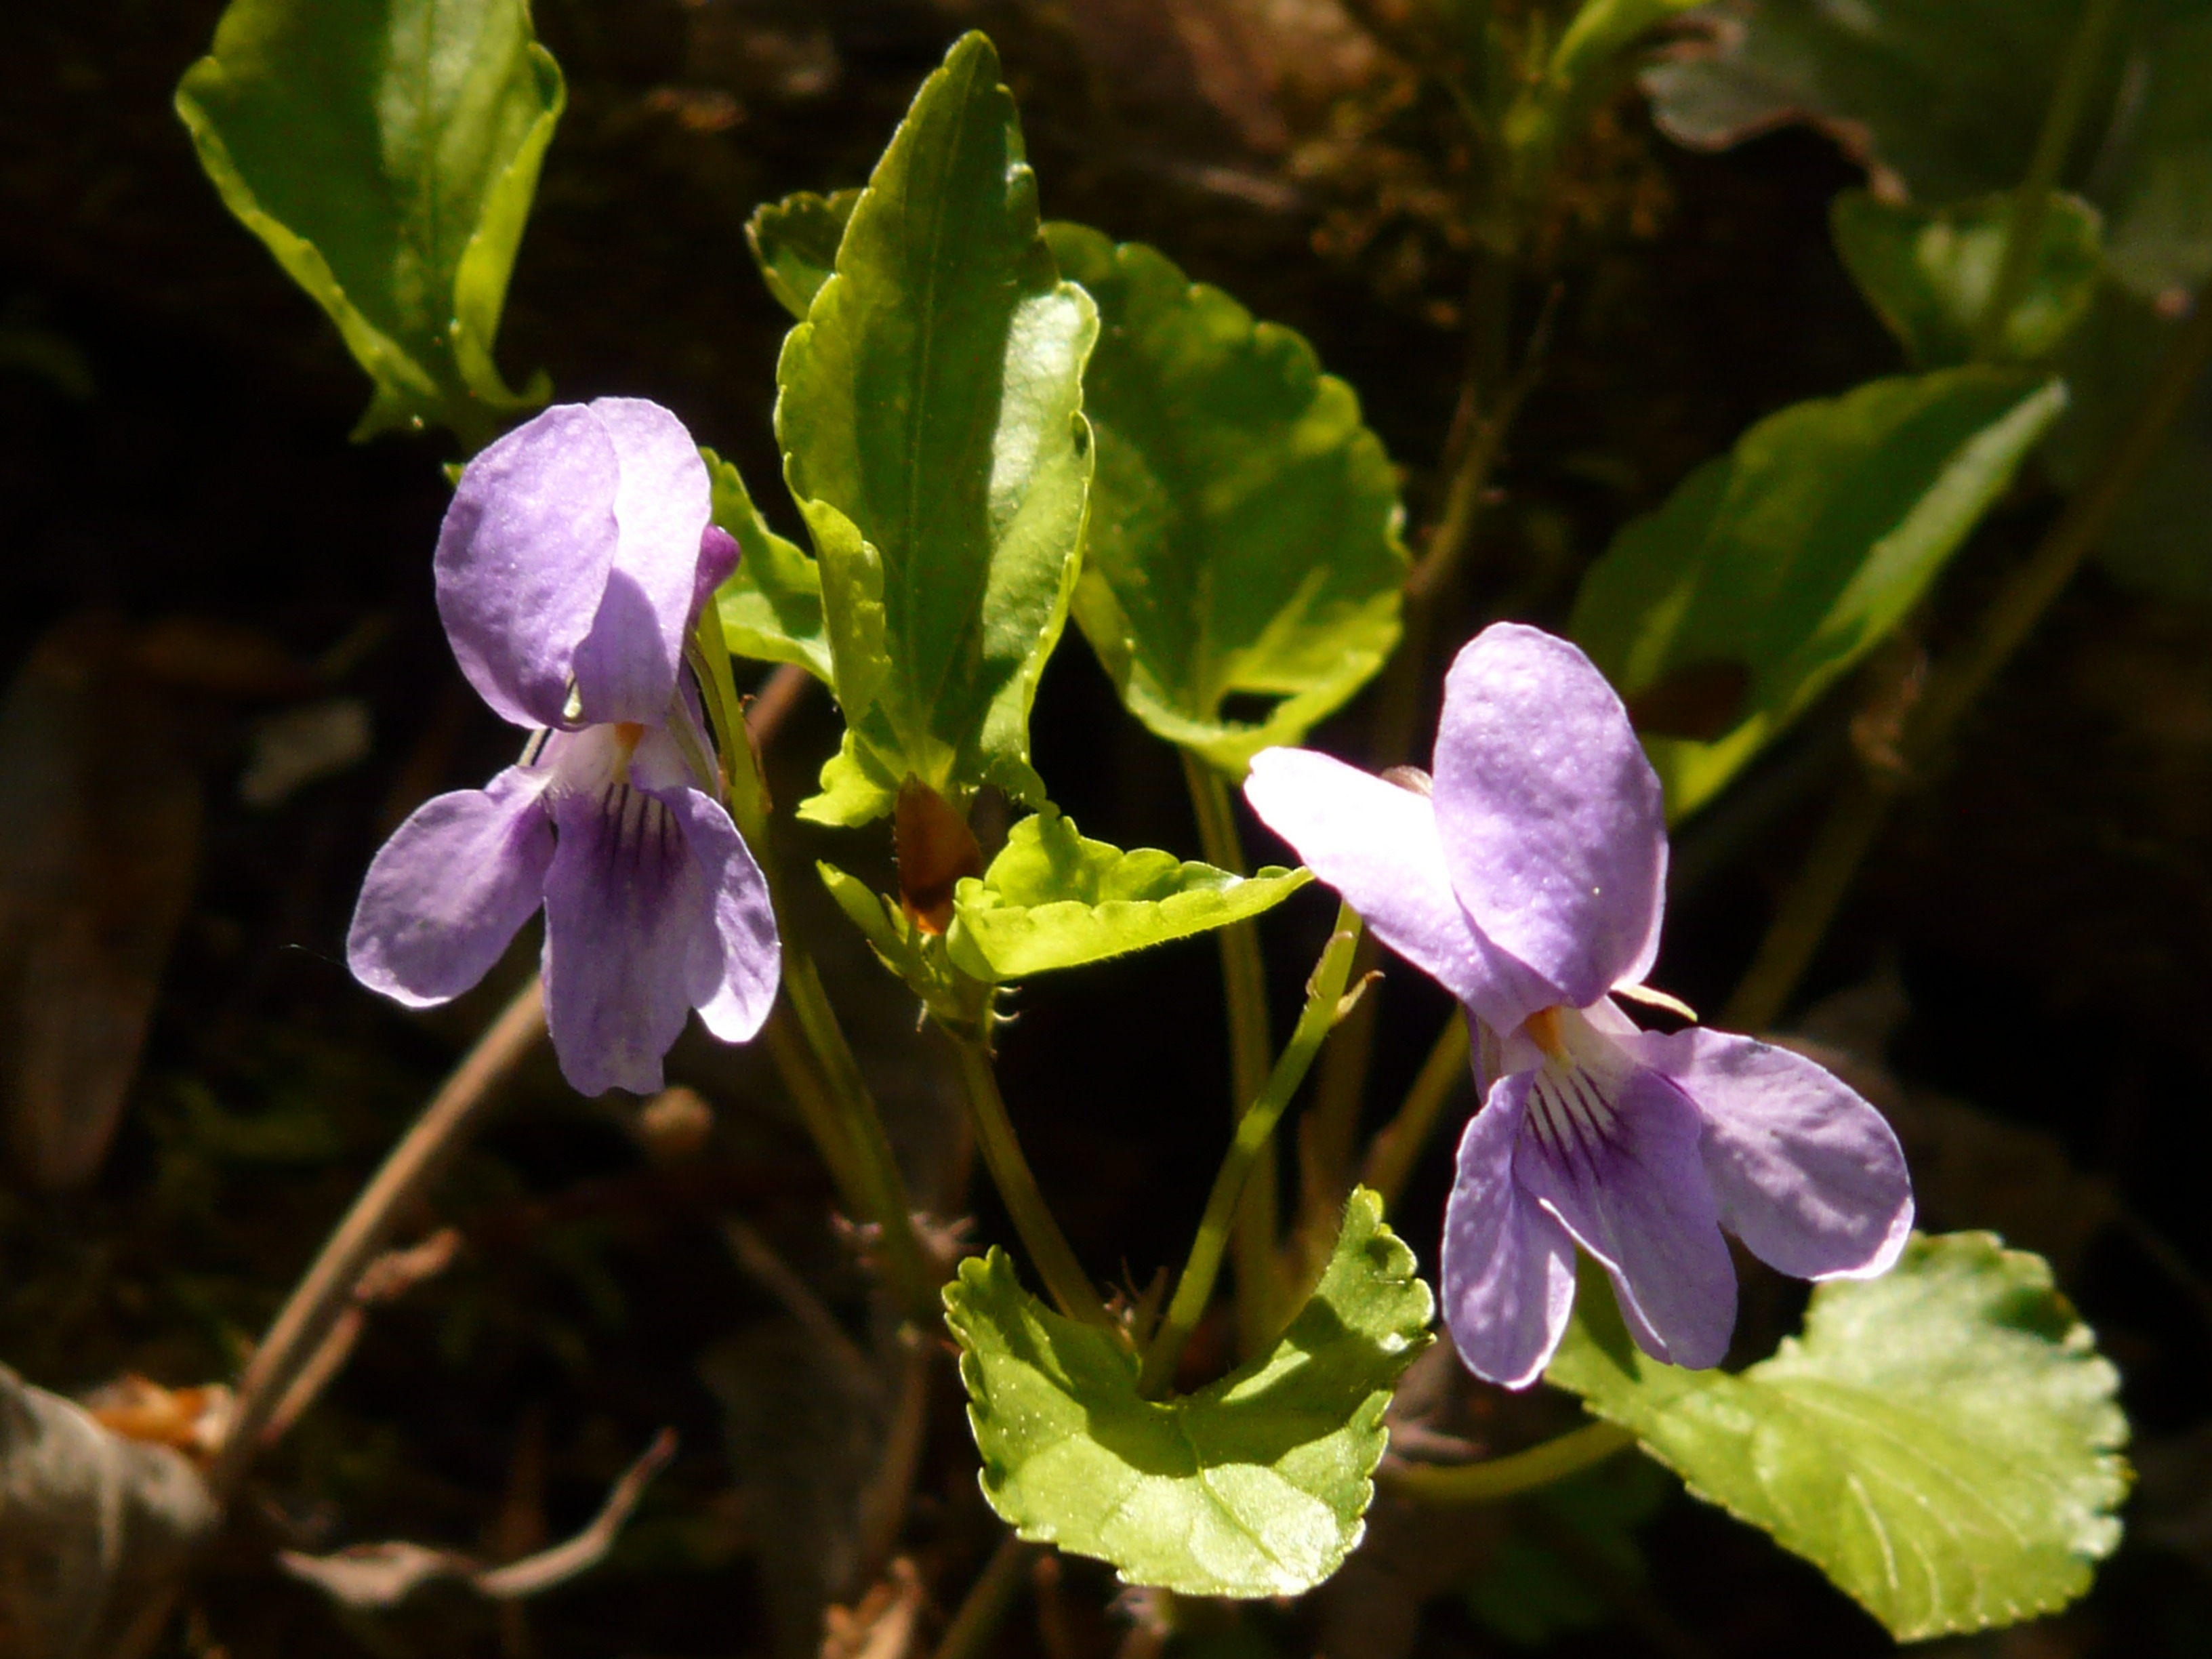
nature, forest, blossom, plant, sweet, flower, purple, petal, bloom, spring, color, botany, blue, colorful, flora, wild flower, wildflower, violet, viola, macro photography, flowering plant, dayflower, wald violet, land plant, violet family, dayflower family